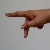
The image shows a hand gesture representing the letter 'P' in Indian Sign Language.